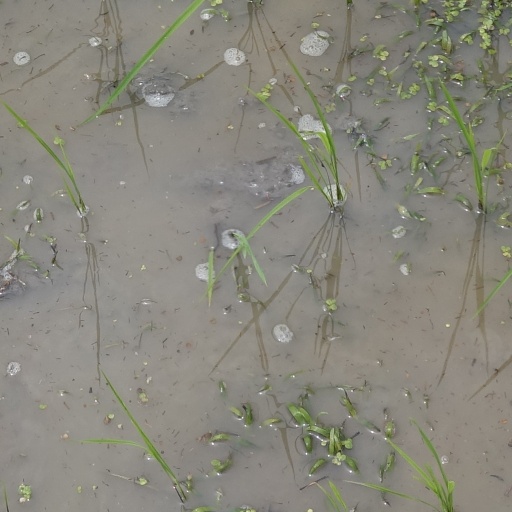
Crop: rice